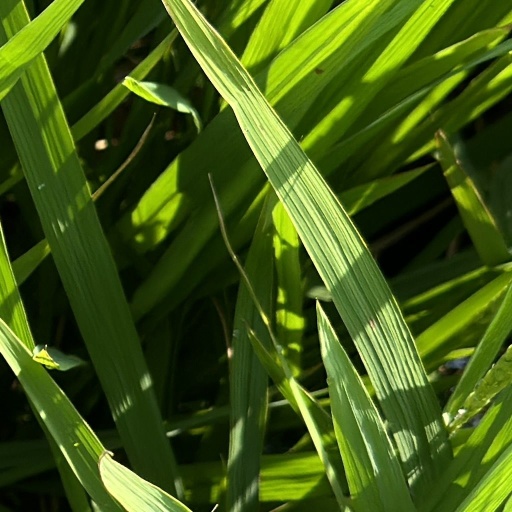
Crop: rice